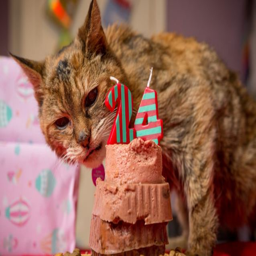
person officially recognised as the world 's oldest cat after making it to the age of 24 has died - just weeks after clenching the title